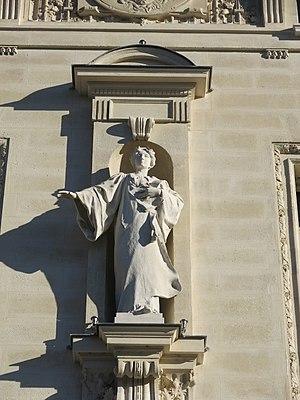
Une des 4 statues de la façade sud du palais de Justice de Paris, quai des Orfèvres